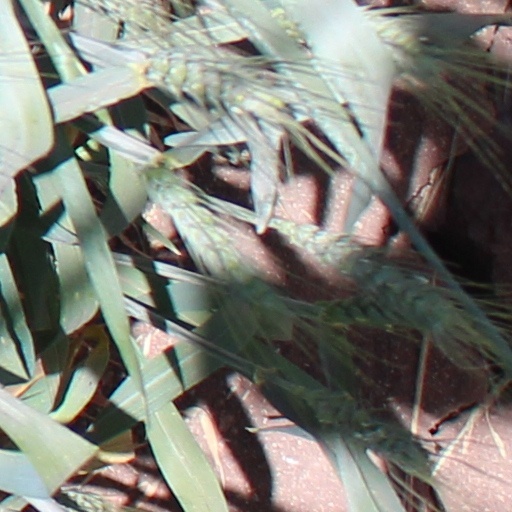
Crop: wheat